The Romance of Tarzan

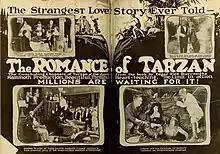
Advertisement (1918)

The Romance of Tarzan is a 1918 American silent action adventure film directed by Wilfred Lucas starring Elmo Lincoln, Enid Markey, Thomas Jefferson, and Cleo Madison. The movie was the second Tarzan movie ever made, and is based on Edgar Rice Burroughs' original 1912 novel "Tarzan of the Apes". It adapts only the second part of the novel, the earlier portion having been the basis for the preceding film "Tarzan of the Apes" (1918). Less popular than its predecessor due to much of the action taking place in the wild west rather than Africa, the film has not been preserved, and no prints of it are known to survive today.